HA-tag

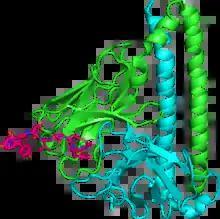
12CA5 Fv-clasp fragment (green, cyan) with its antigen peptide, YPYDVPDYA (magenta), which is used as HA tag. Image created with PyMOL from .

The HA-tag is a protein tag derived from the human influenza hemagglutinin (HA) protein, which allows the virus to target and enter host cells. An HA-tag is composed of a peptide derived from the HA-molecule corresponding to amino acids 98-106, which can be recognized and selectively bound by commercially available antibodies. This makes HA a powerful tool in molecular biology, commonly included in expression vectors and in the production of recombinant proteins.